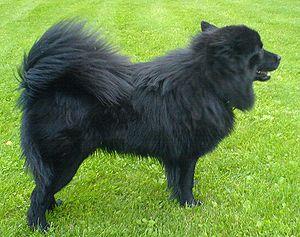
Le spitz ou chien de type spitz est un type de chien caractérisé par sa fourrure longue et épaisse, des oreilles triangulaires dressées et une queue enroulée ou incurvée en forme de faucille.
Le lapphund suédois ou chien suédois de Laponie est une race de chien originaire de Suède. Élevée traditionnellement par les Samis pour garder les troupeaux de rennes, il s'agit de l'une des plus vieilles races de chiens. Il s'agit d'un chien de taille moyenne, de type spitz au pelage noir.